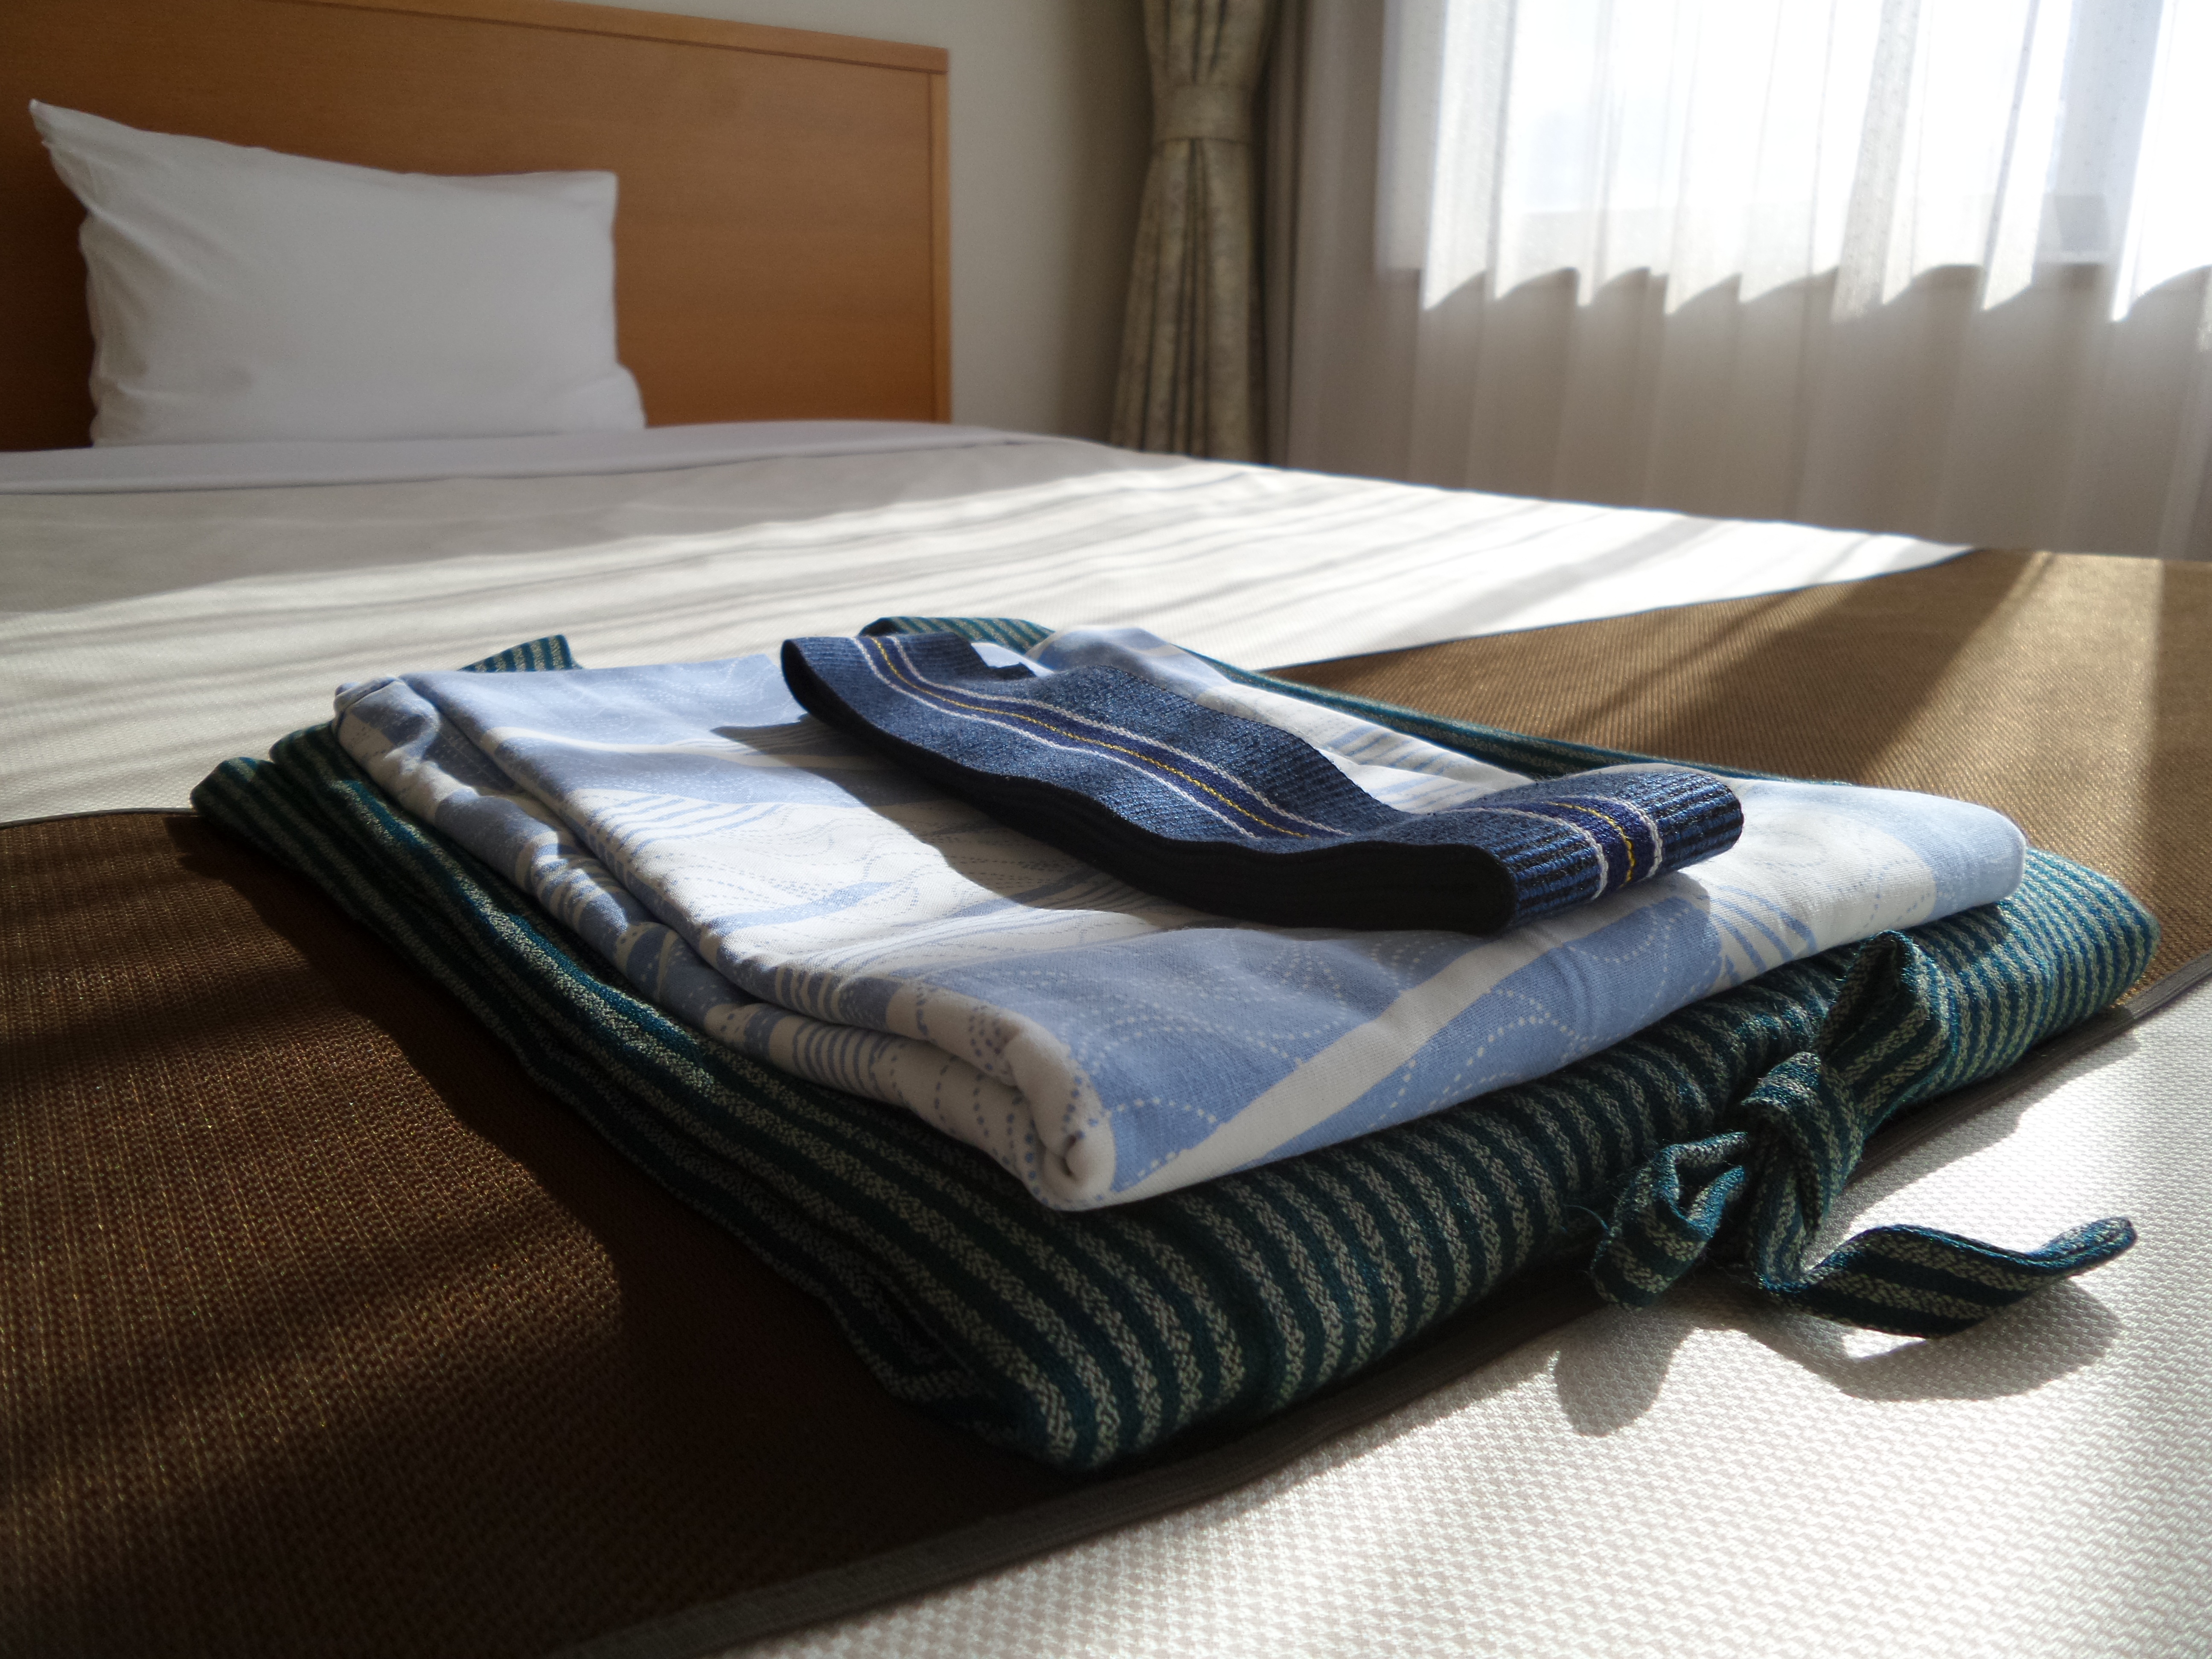
morning, set, furniture, room, japan, mattress, product, kimono, textile, dress, hotel, bed, hospitality, hostel, linens, duvet cover, bed sheet, product design, bed frame, tidy, yukata